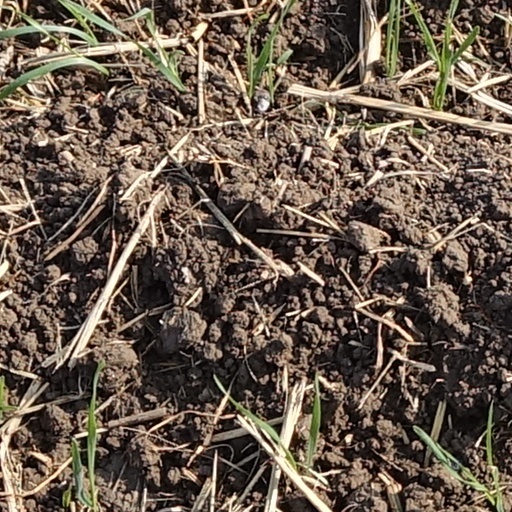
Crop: wheat